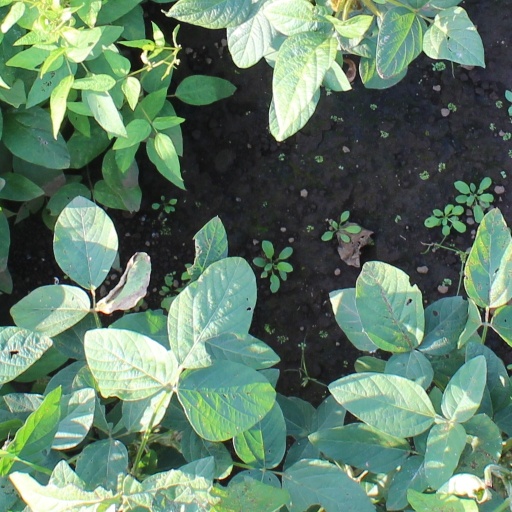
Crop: soybean